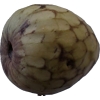
Label: cherimoya